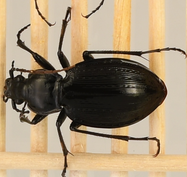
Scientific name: Carabus goryi
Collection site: Mountain Lake Biological Station NEON (MLBS), plot MLBS_011